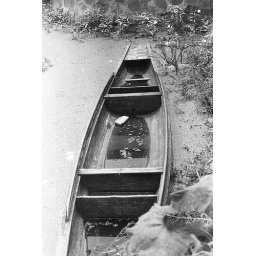
boat in a small river full of algae.